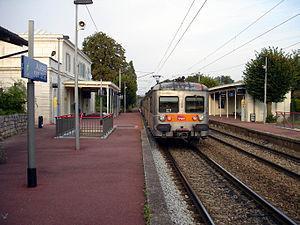
Gare d'Auvers-sur-Oise (Val-d'Oise), France
La ligne de Pierrelaye à Creil est une ligne ferroviaire des départements du Val-d'Oise et de l'Oise, d'une longueur de quarante kilomètres. Elle est ouverte en 1846 comme tronçon de la ligne de Paris-Nord à Lille, avant l'ouverture d'un tronçon plus direct de Paris à Creil par Chantilly en 1859. Depuis cette date, la ligne est parcourue par un trafic de banlieue à l'origine ou à destination de Pontoise et Creil, actuel Transilien Paris-Nord, et de circulations fret.